Dashatou railway station

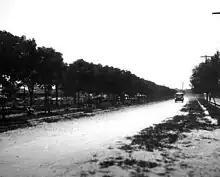
In 1924, a new road in front of Dashatou railway station (now Baiyun Road)

On 21 March 1922, General Deng Keng, chief of staff of the Guangdong Revolutionary Army, returned from Hong Kong to Guangzhou by train. He was killed by two murderers when he arrived at Guangjiu Station and was about to leave. It is generally believed that the cause of the incident was that Teng was considered a thorn in Chen's side during the conflict between Sun Yat-sen and Chen Chiong-ming, and was thus assassinated by Chen Chueh-min and Chen Dasheng, his subordinates. One day in the summer of the same year, Sun Yat-sen came to Guangjiu Station and took a train to Shilong, 50 kilometers away, to command the battle against Chen Jiongming.